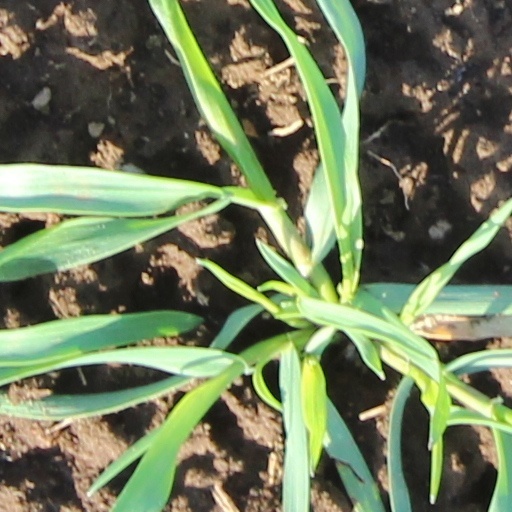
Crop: wheat